Saudi Arabia

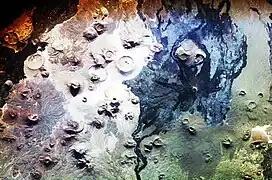
Harrat Khaybar seen from the International Space Station. Saudi Arabia is home to more than 2000 dormant volcanoes. Lava fields in Hejaz, known locally by their Arabic name of harrat (the singular is harrah), form one of Earth's largest alkali basalt regions, covering some .

In 1980, Saudi Arabia bought out the American interests in Aramco. King Khalid died of a heart attack in June 1982. He was succeeded by his brother, King Fahd, who added the title "Custodian of the Two Holy Mosques" to his name in 1986 in response to considerable fundamentalist pressure to avoid the use of "majesty" in association with anything except God. Fahd continued to develop close relations with the United States and increased the purchase of American and British military equipment. The vast wealth generated by oil revenues was beginning to have an even greater impact on Saudi society. It led to rapid technological (but not cultural) modernization, urbanization, mass public education, and the creation of new media. This and the presence of increasingly large numbers of foreign workers greatly affected traditional Saudi norms and values. Although there was a dramatic change in the social and economic life of the country, political power continued to be monopolized by the royal family leading to discontent among many Saudis who began to look for wider participation in government.